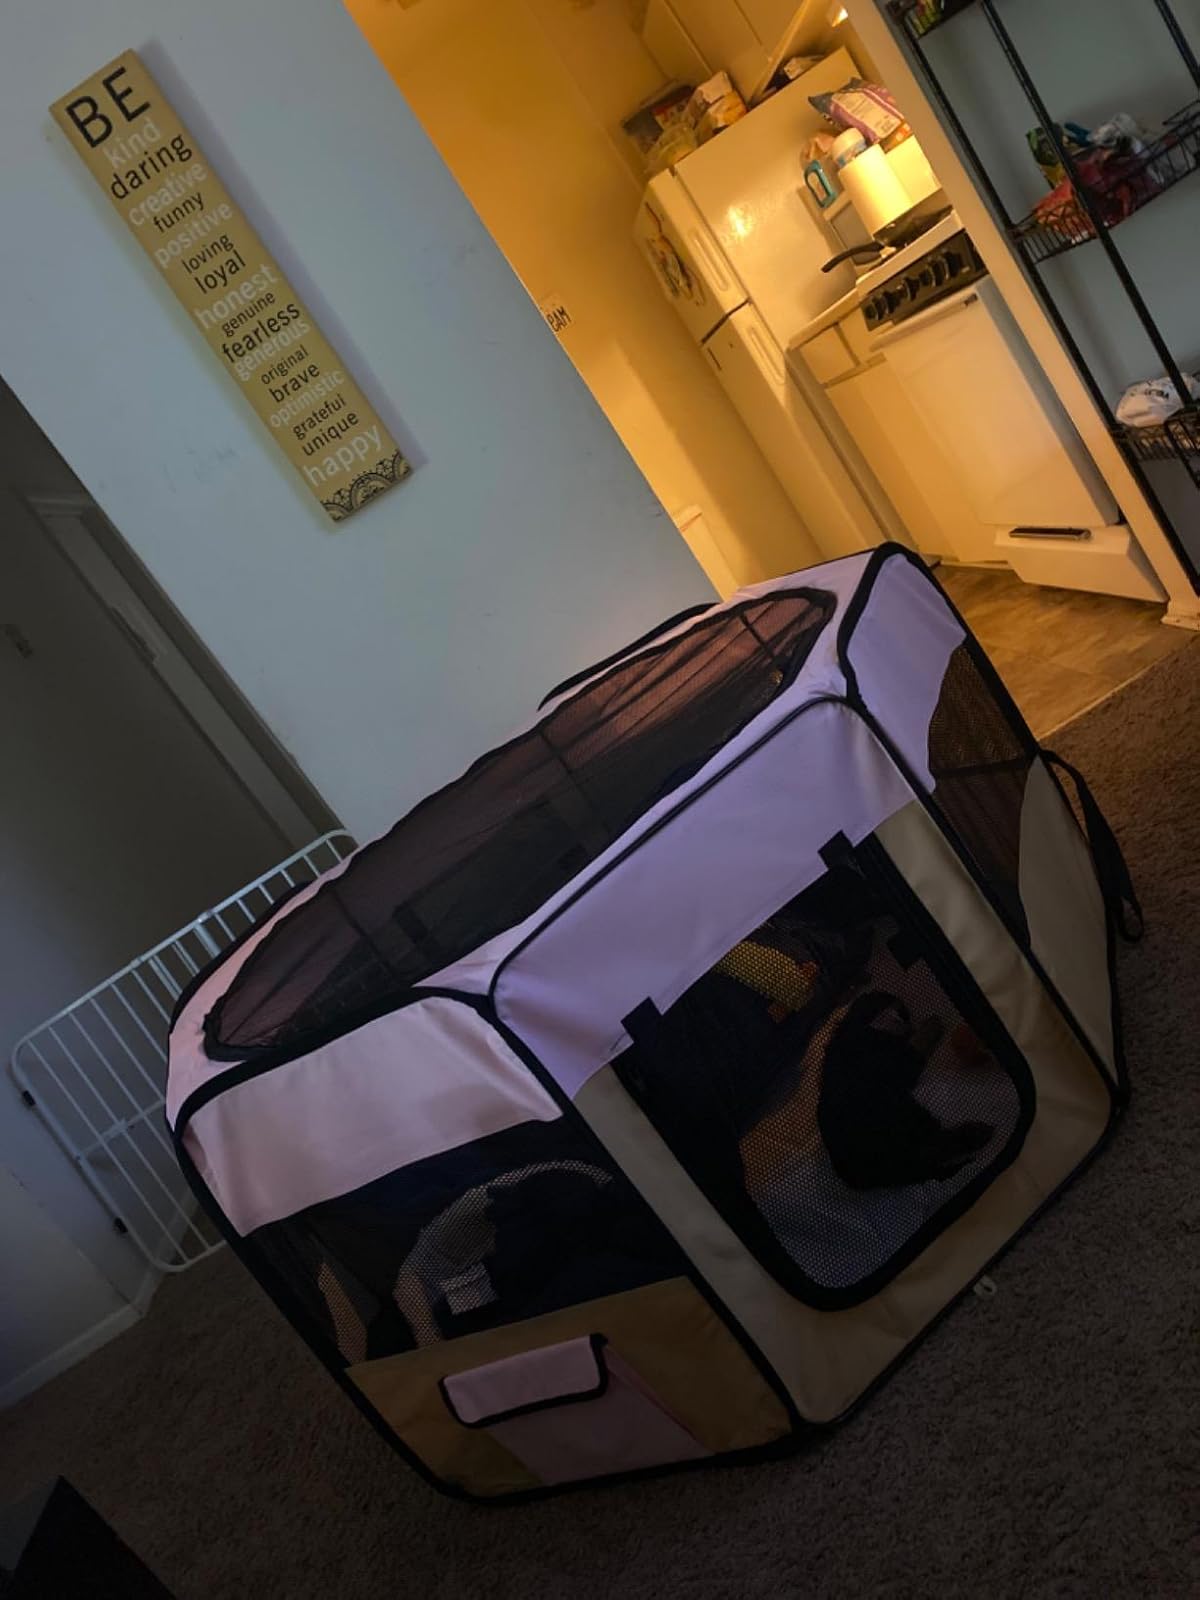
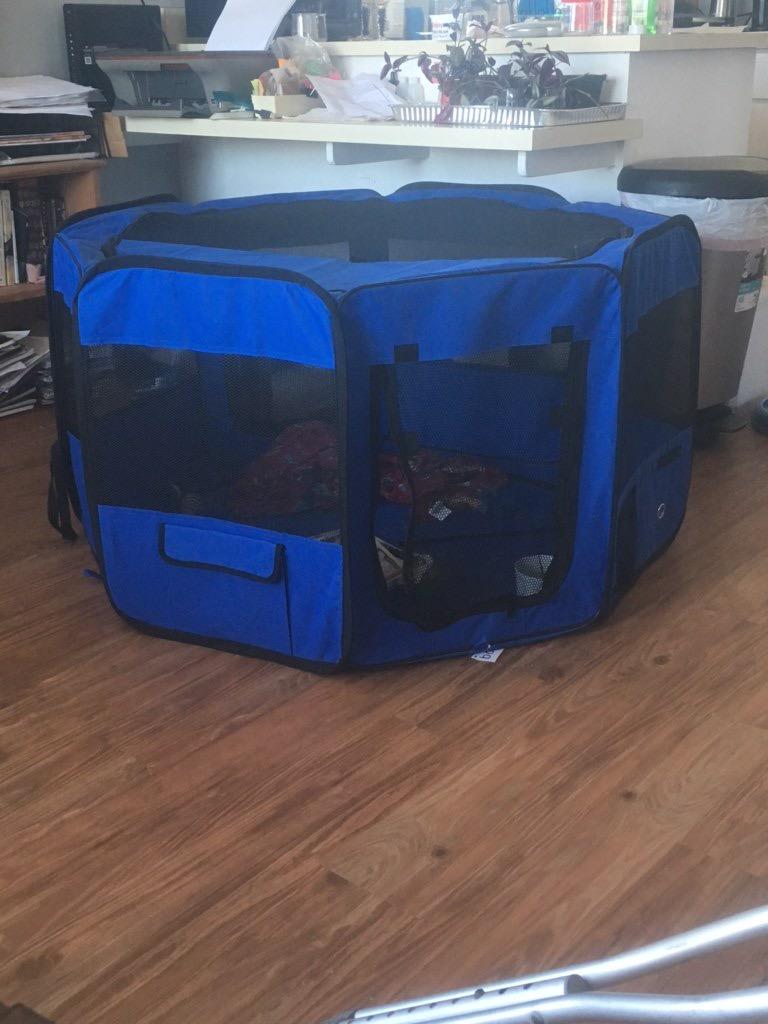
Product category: items_kennel
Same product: no